Answer in natural language. Considering the relative positions, where is beautiful wall painting (highlighted by a blue box) with respect to Window (highlighted by a green box)? Choose between the following options: left or right
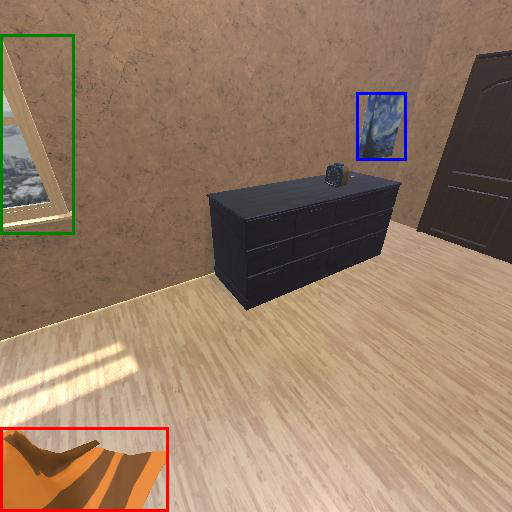
<answer>right</answer>